1955 Dodge

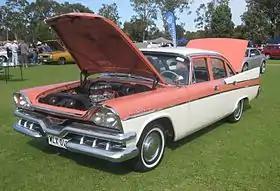
1957 Dodge Custom Royal 4-Door Sedan

For the 1957 model year, Chrysler embarked on a second total linewide redesign. Virgil Exner's "Forward Design" brought about cars that were bigger and more sleek than anything before, and instantly put a company that had traditionally regarded styling as unimportant on the forefront of automotive design. Unfortunately, two total redesigns in as many years resulted in severe build quality and rust problems, so that many 1957 Chryslers, Dodges, and Plymouths were off the road within three years of their purchase.